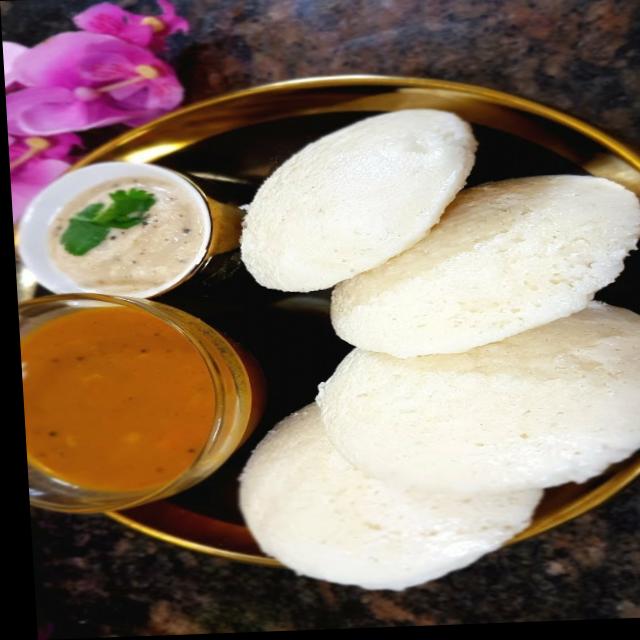
Dish: idli